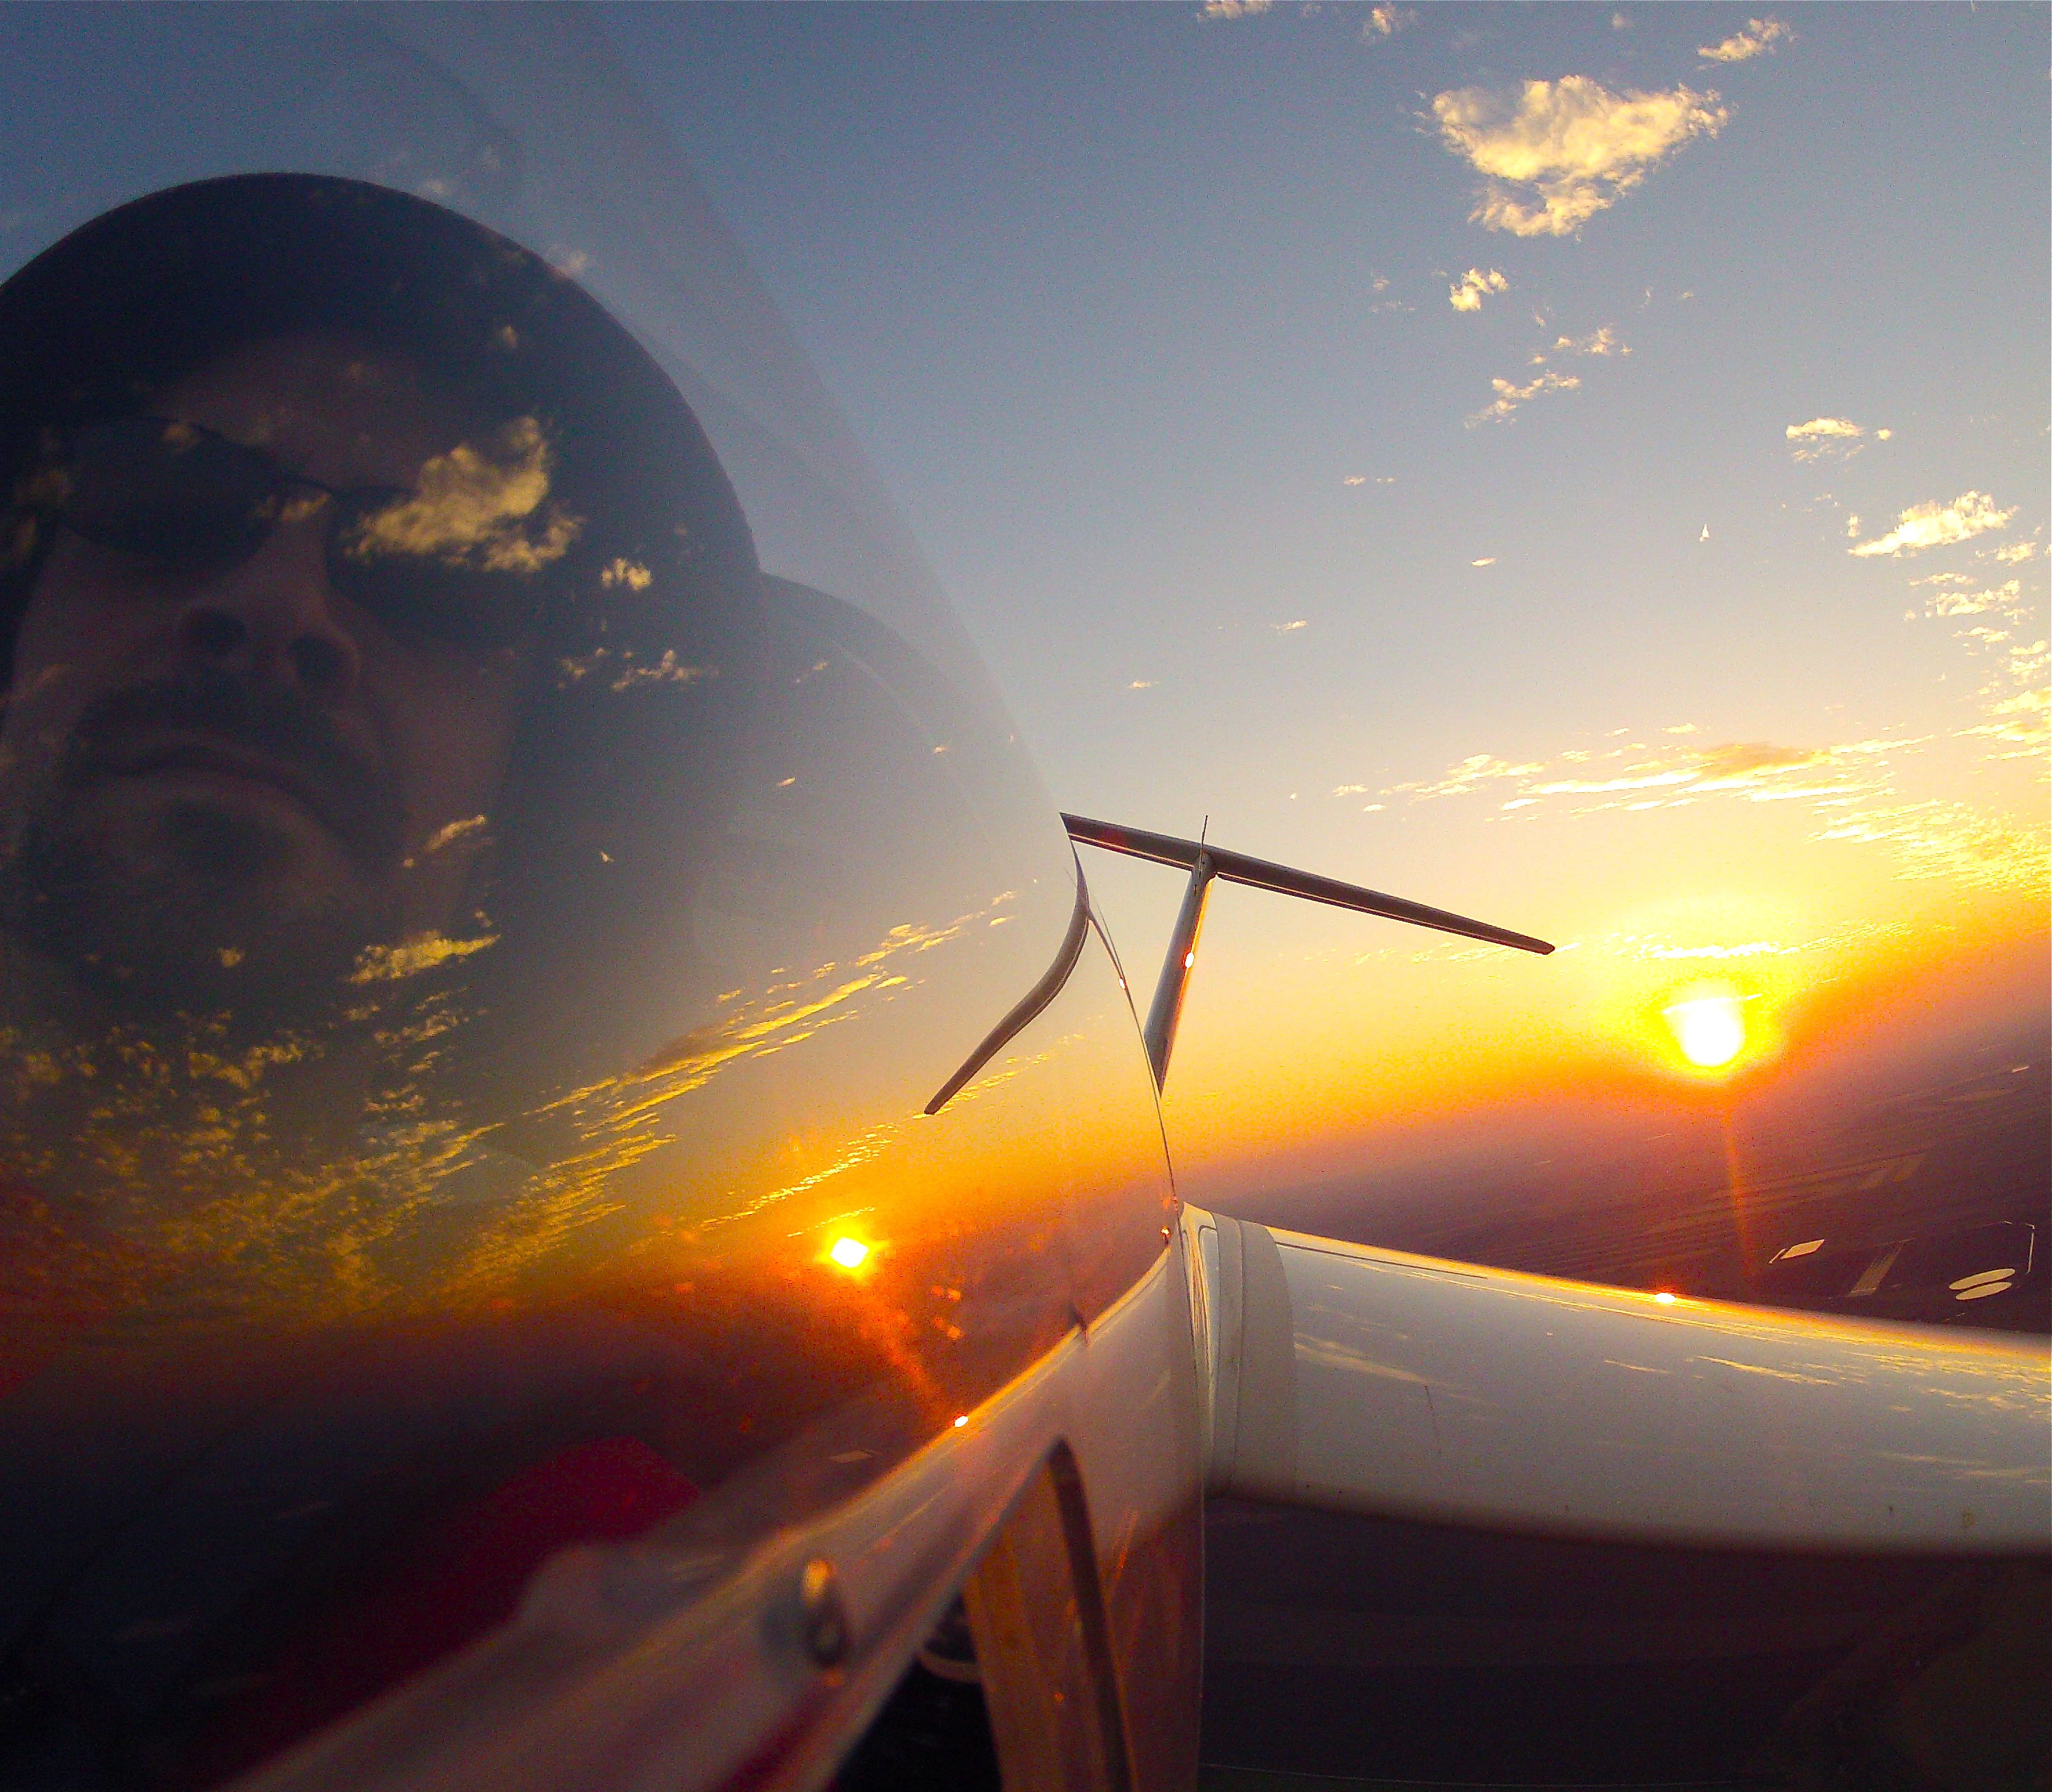
horizon, light, cloud, sky, sun, sunrise, sunset, night, sunlight, morning, dawn, atmosphere, fly, airplane, plane, aircraft, jet, dusk, evening, orange, reflection, aviation, flight, lighting, pilot, shape, astronomical object, atmospheric phenomenon, atmosphere of earth